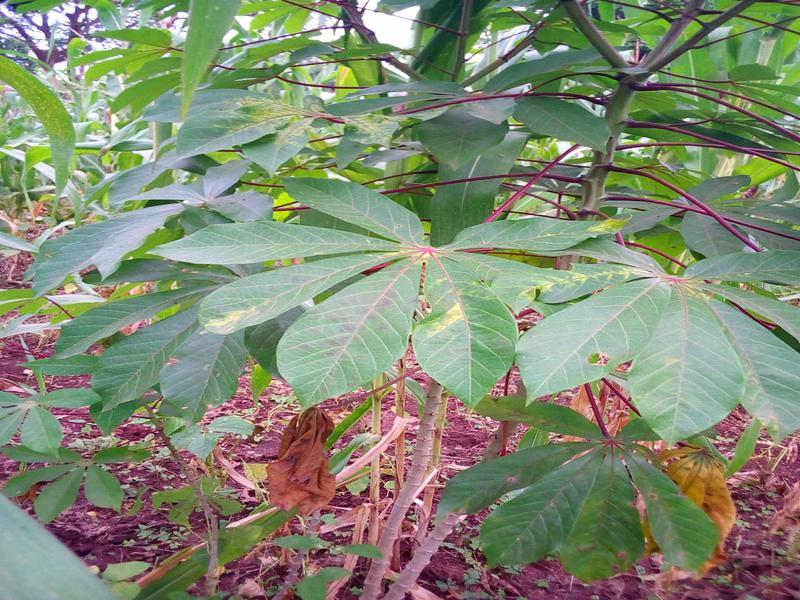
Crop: cassava
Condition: mosaic_disease